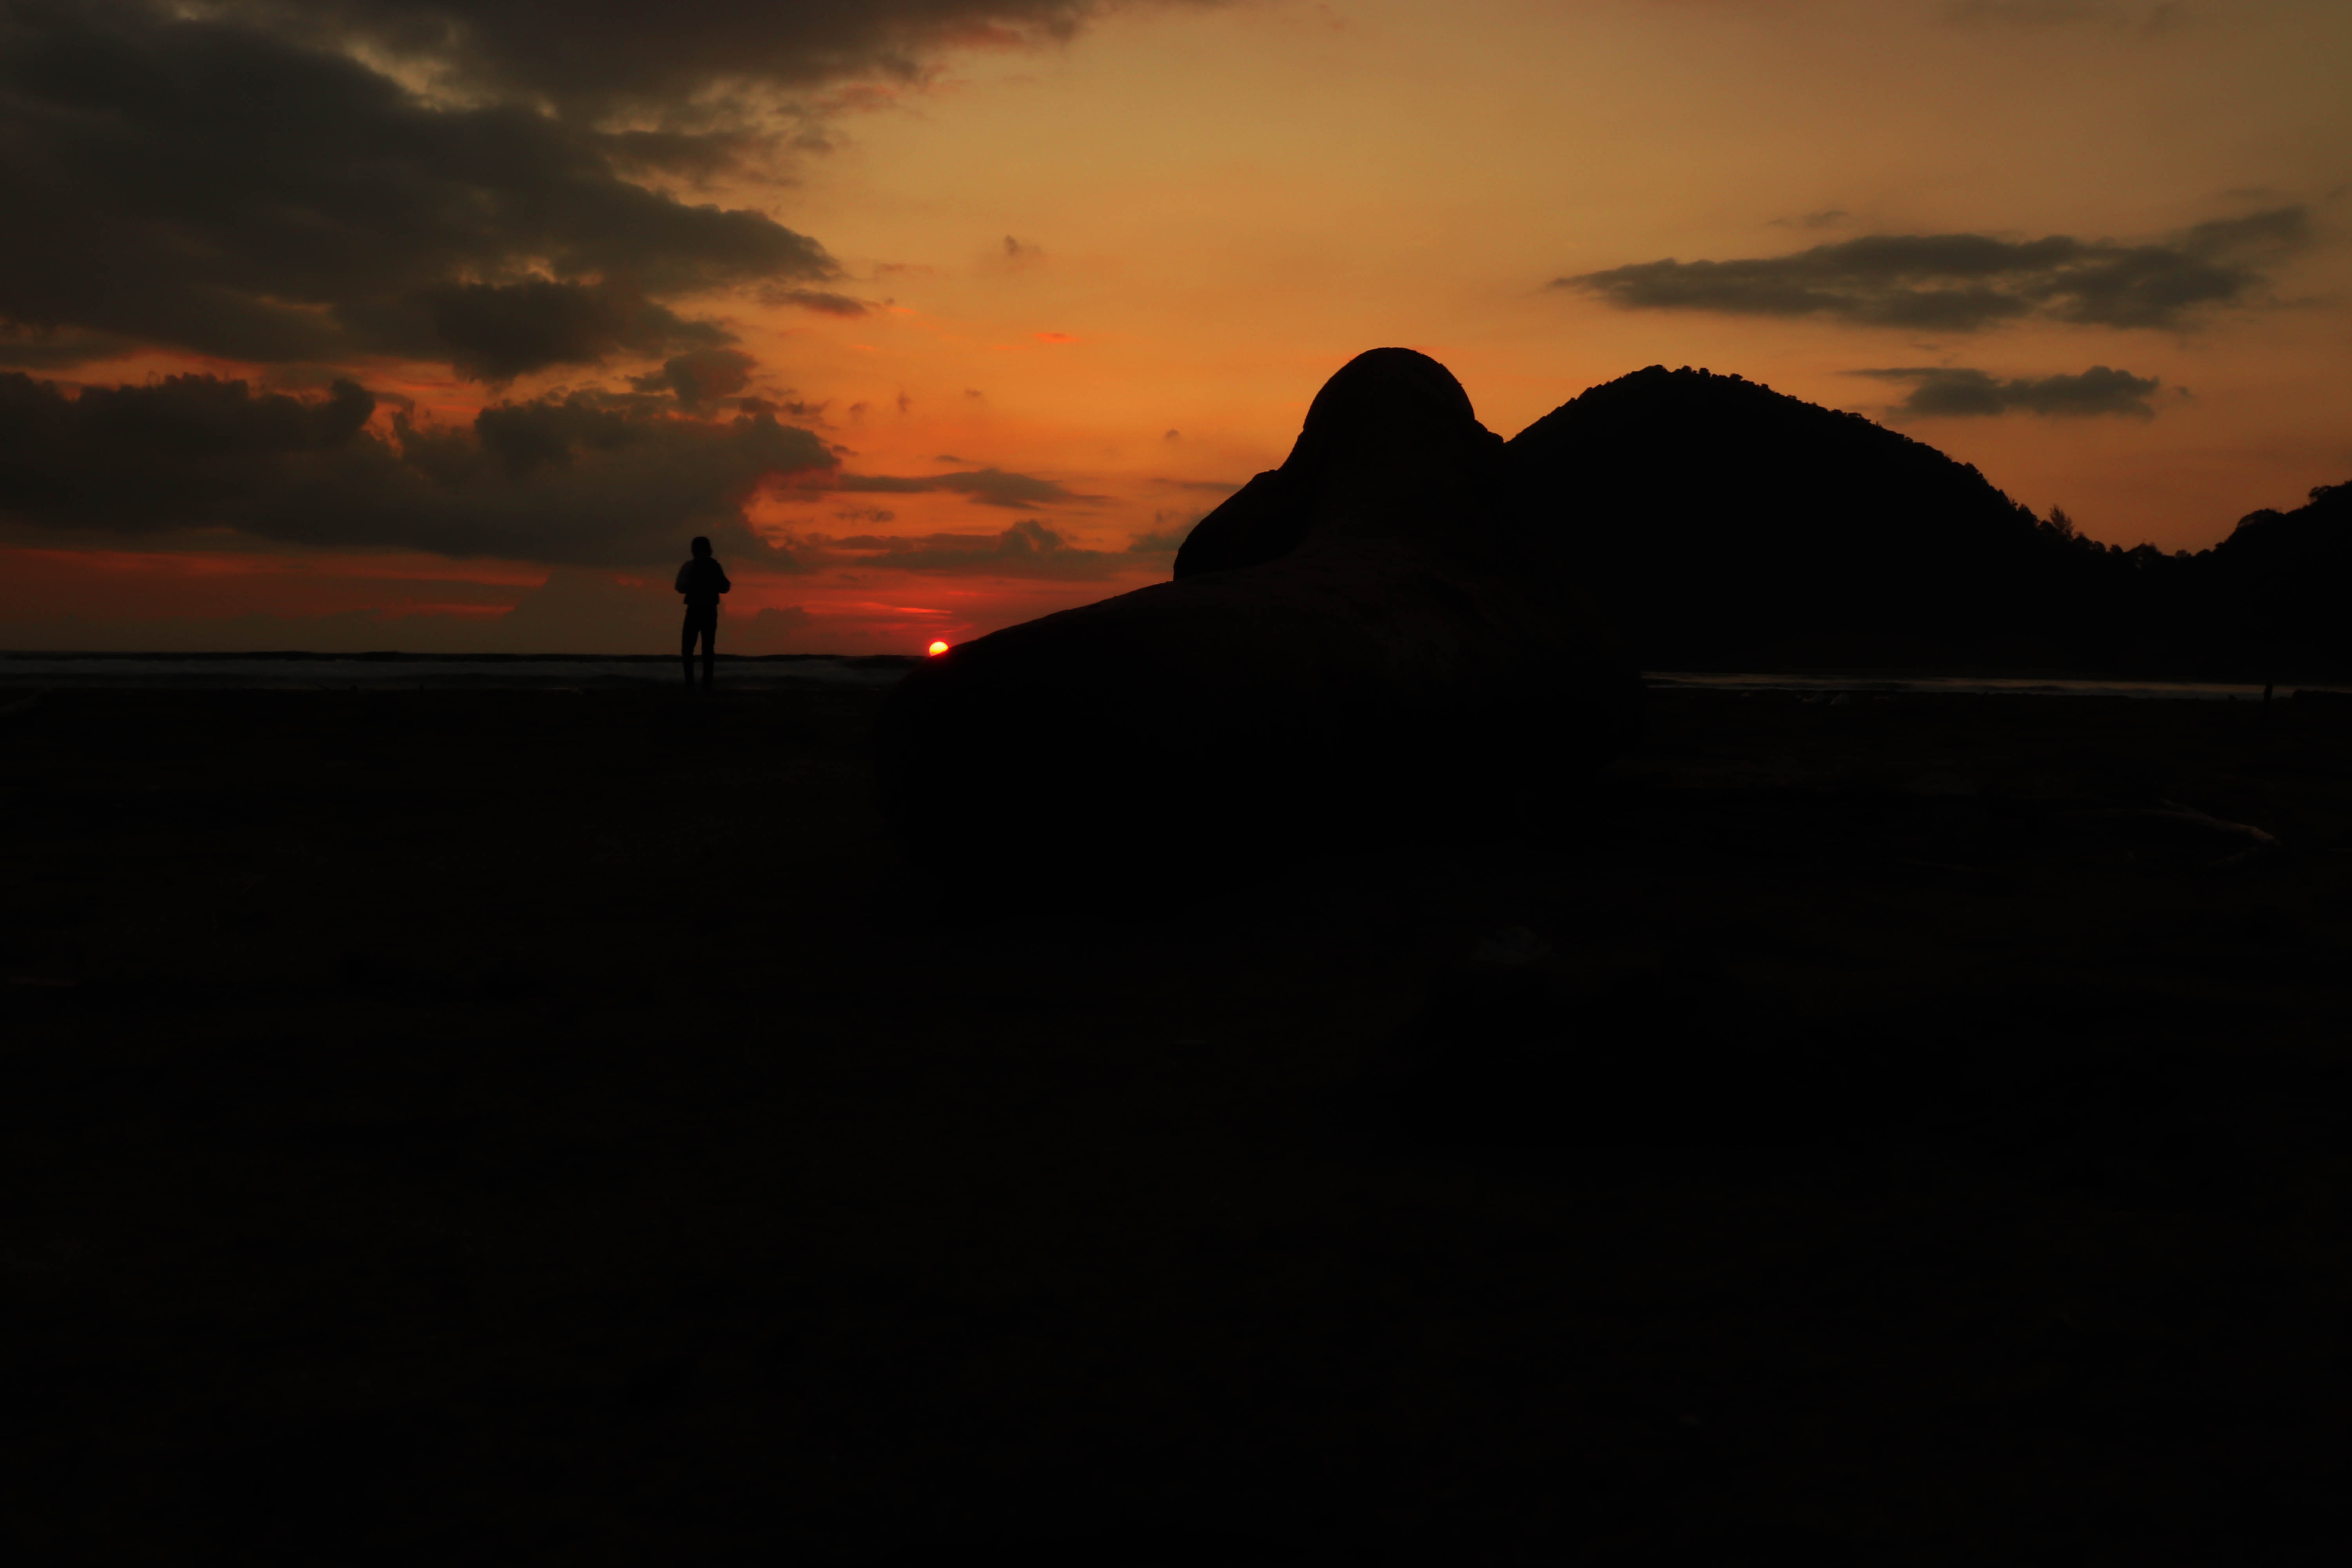
little boy, sunset, beach, mountain, sky, nature, cloud, horizon, dusk, natural landscape, afterglow, sunrise, sea, evening, ocean, landscape, rock, silhouette, dawn, calm, coast, hill, red sky at morning, photography, darkness, meteorological phenomenon, vacation, cumulus, night, terrain